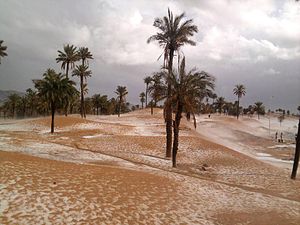
Béchar
Béchar er en by i det nordvestlige Algeriet, med et indbyggertal på cirka 135.000. Byen er hovedstad i Béchar-provinsen, og ligger tæt ved grænsen til nabolandet Marokko.